South African Army Infantry Formation

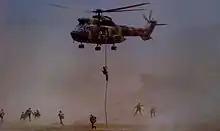
SANDF Air Assault Infantry

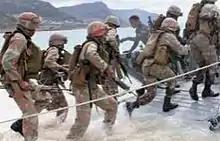
SANDF Seaborne Infantry

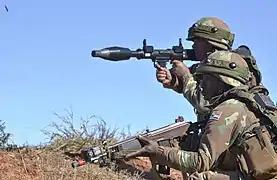
SANDF Light Infantry during Exercise Shared Accord 2013

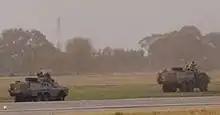
SANDF Mechanised Infantry Ratel Vehicles in fire and move at AAD 2014

Mechanised infantry are equipped with the Ratel infantry combat vehicle, a wheeled vehicle that can deploy over all terrain.